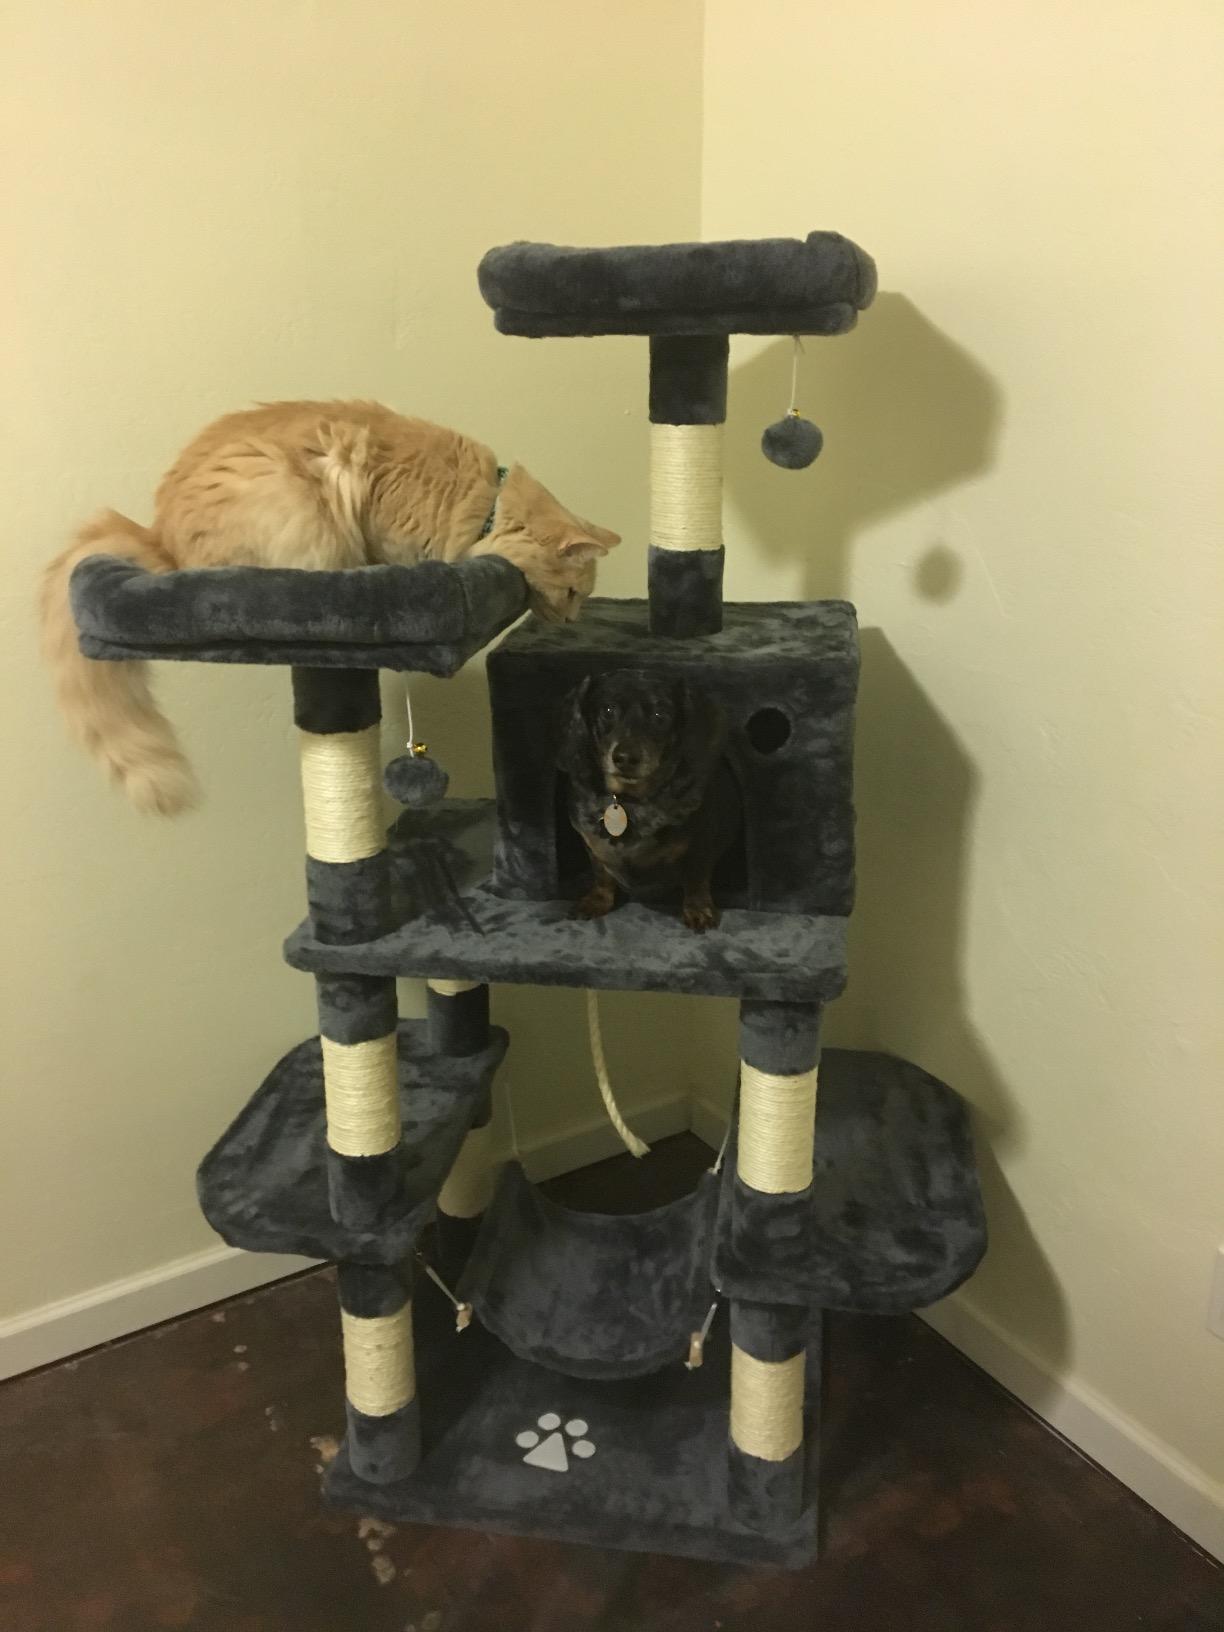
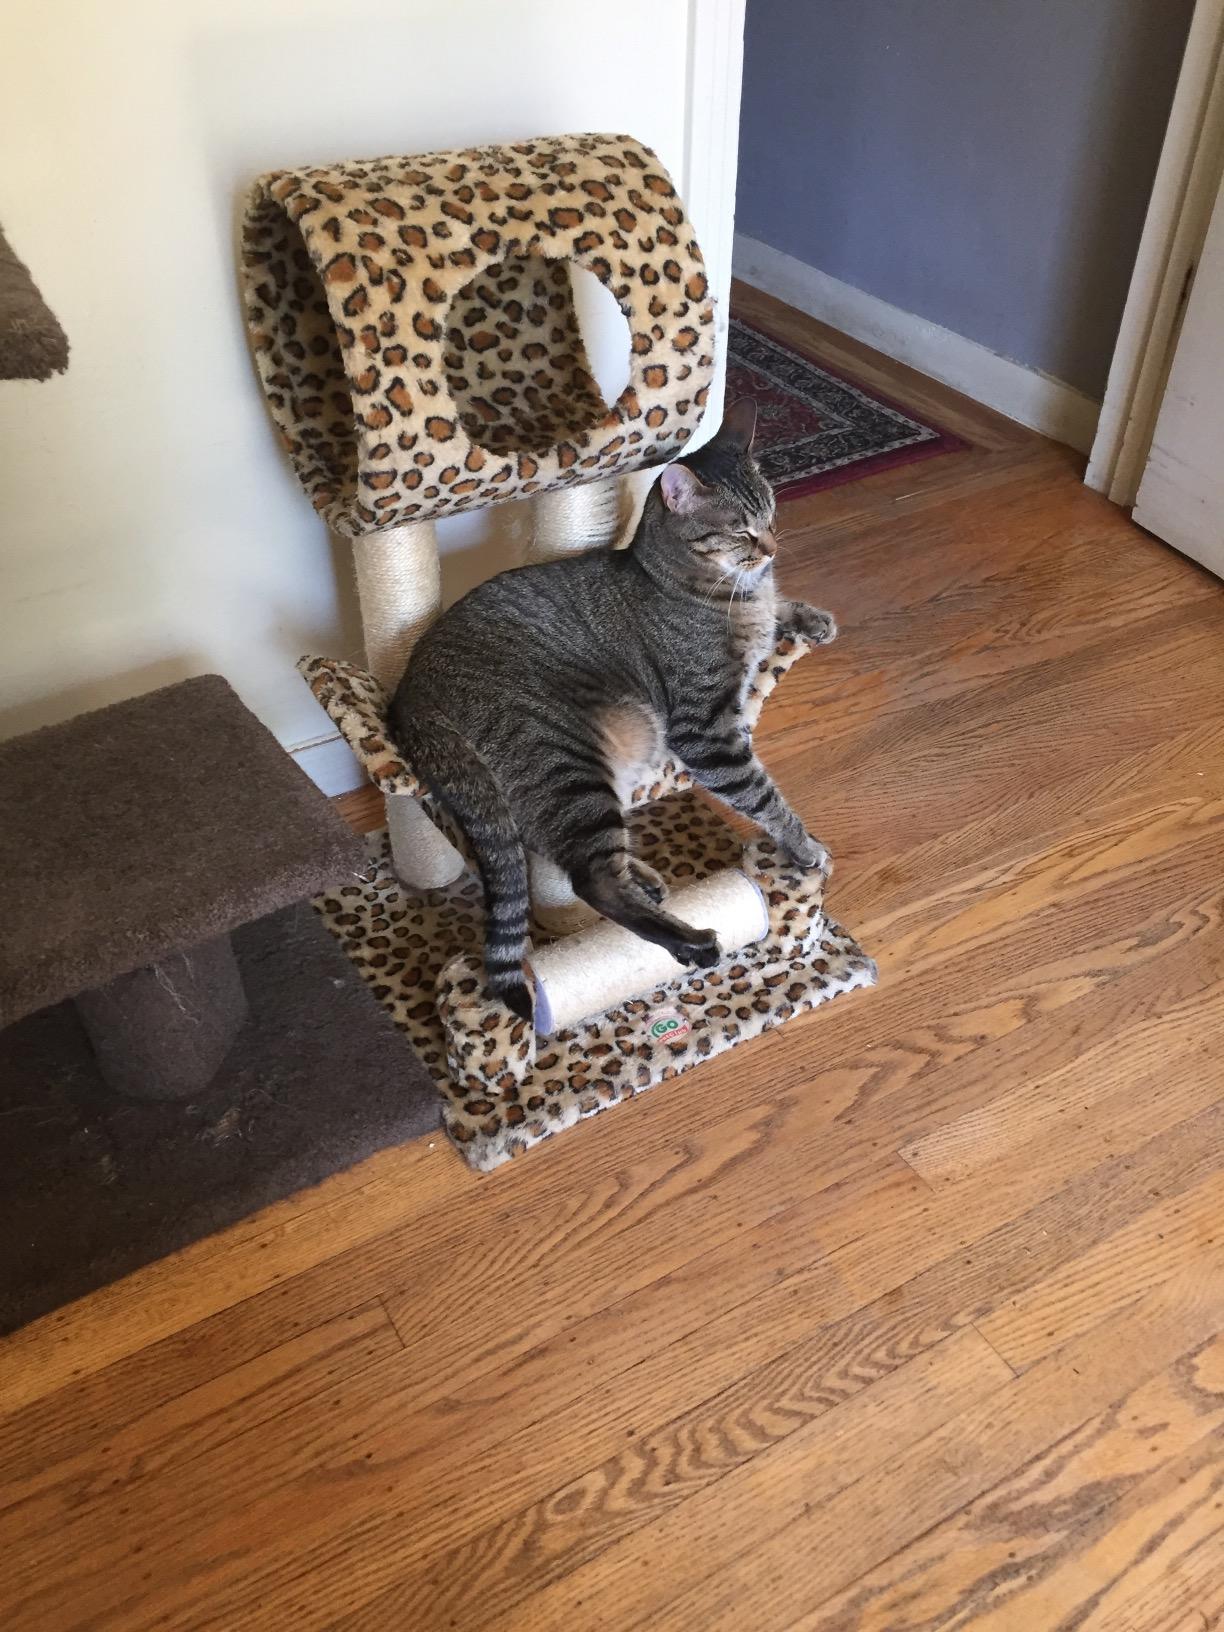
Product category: items_cat tree
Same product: no